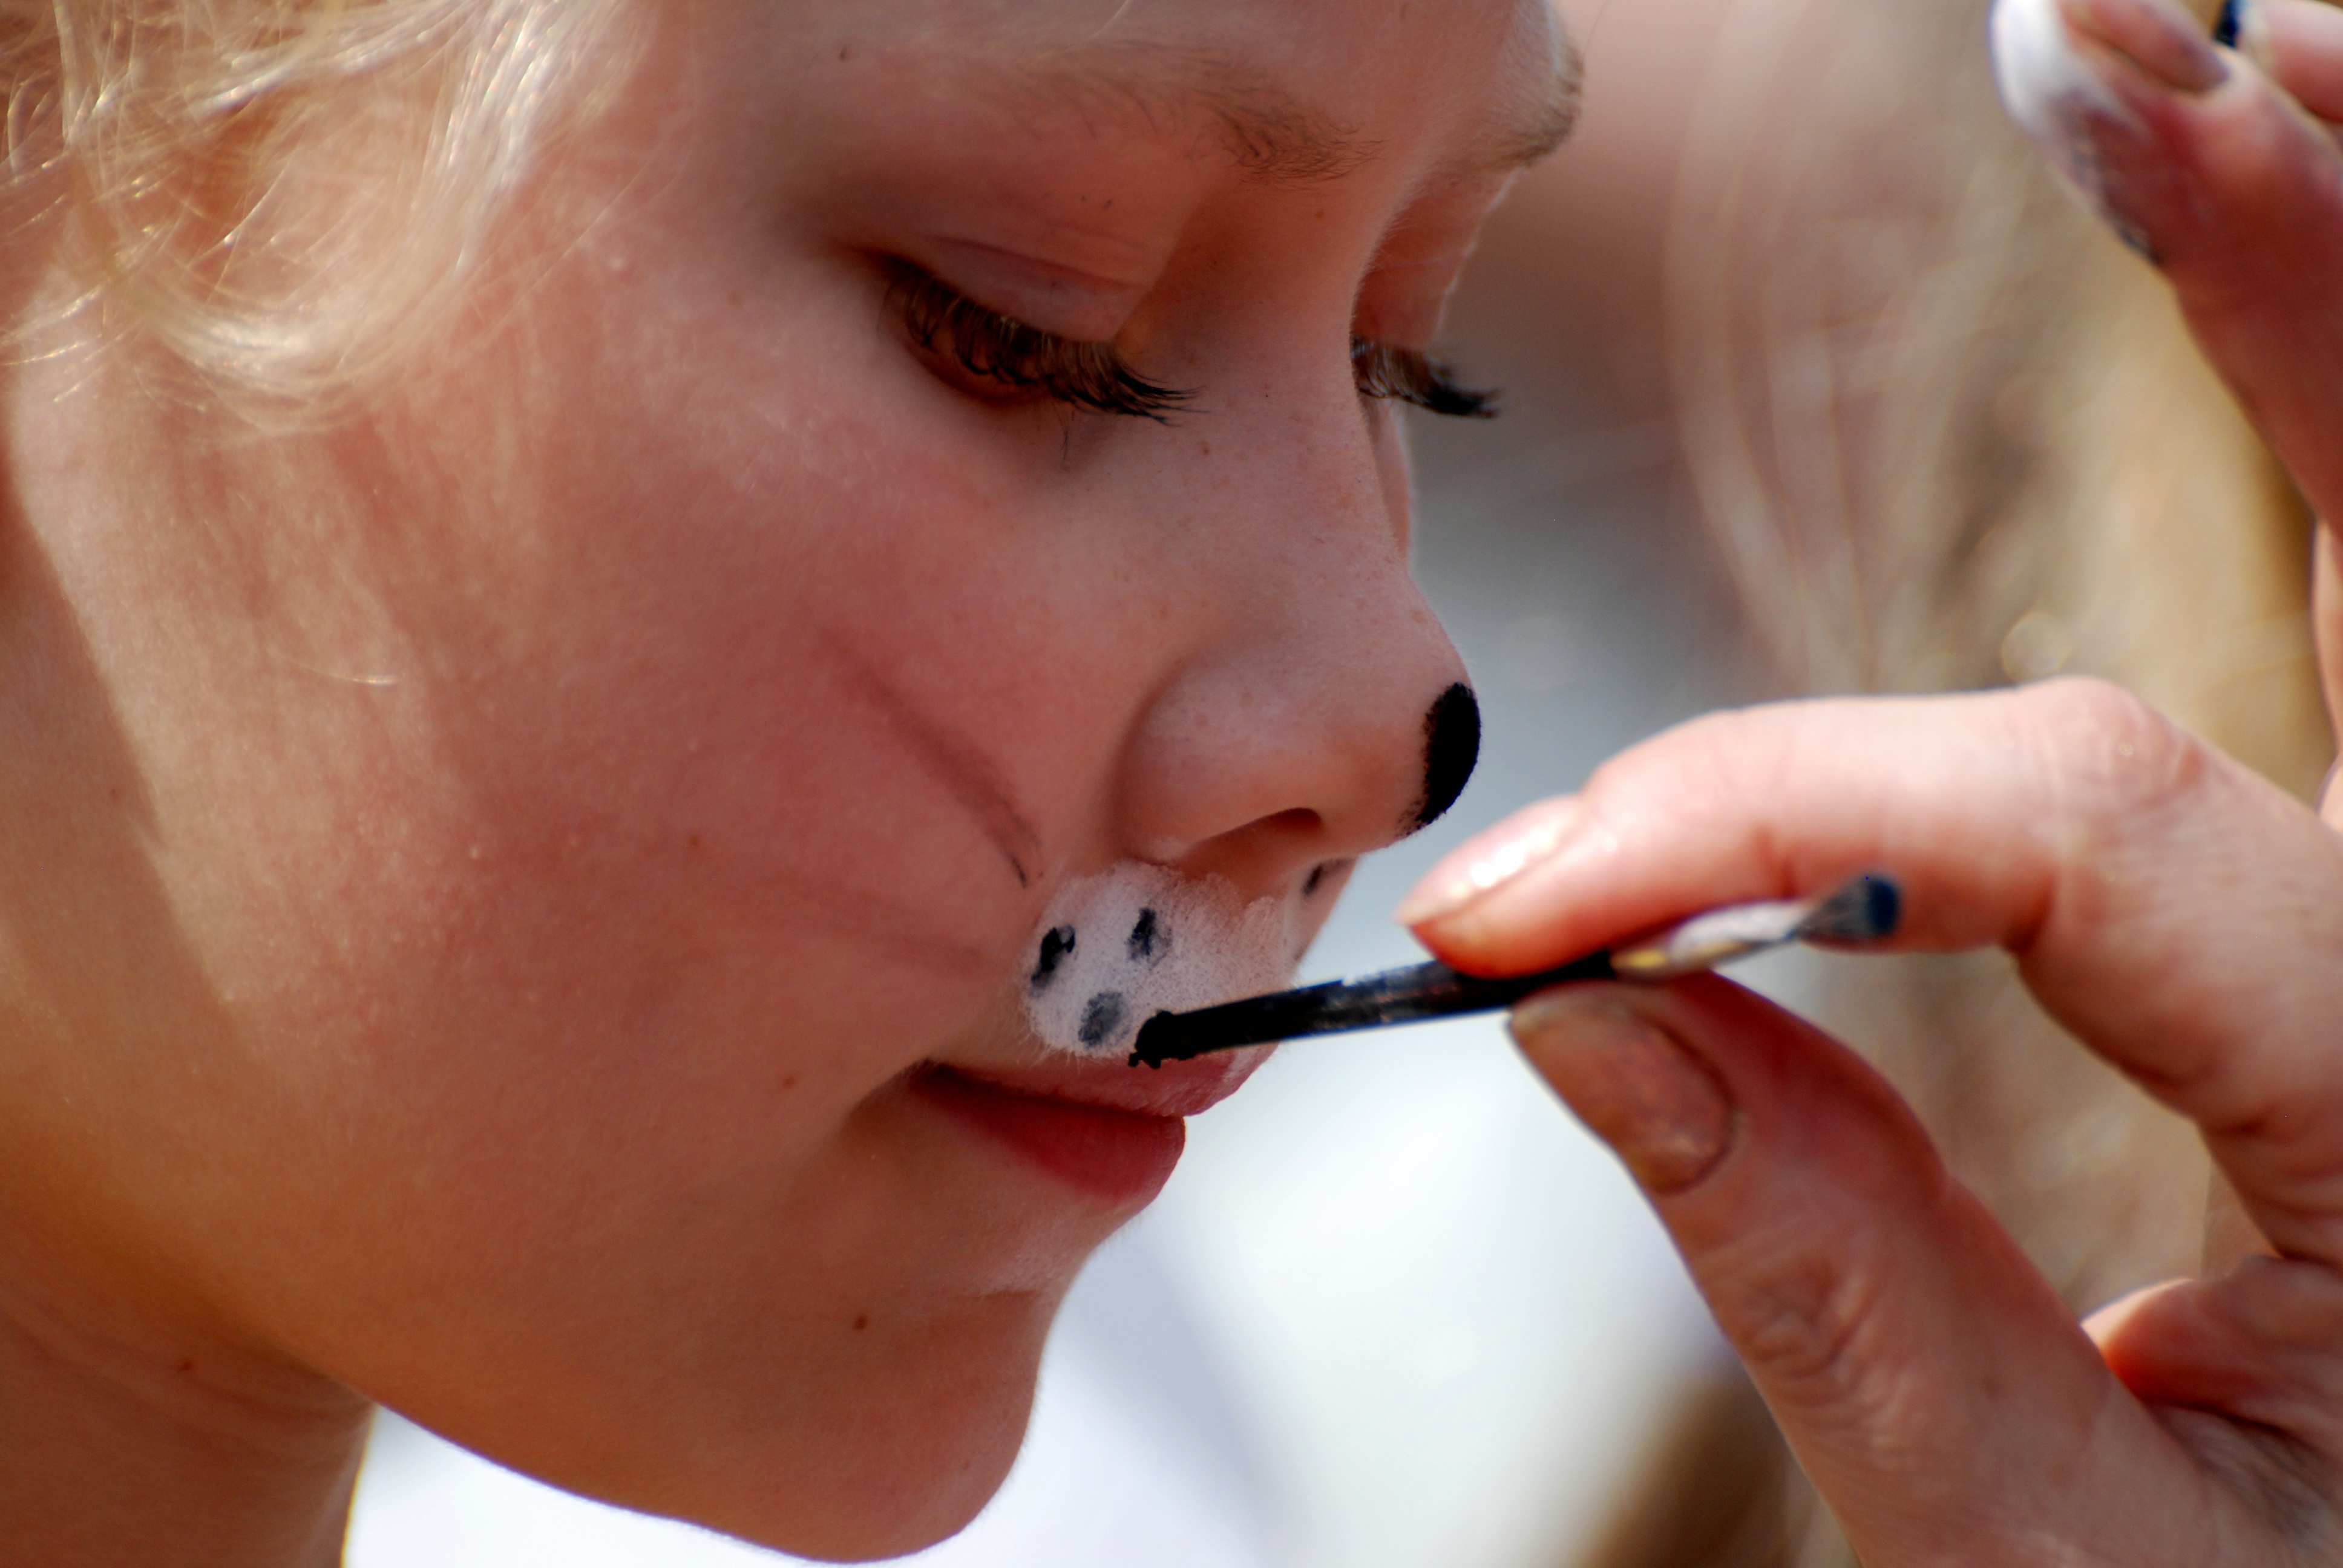
hand, person, people, girl, street, city, cityscape, finger, child, nikon, ear, lip, mouth, close up, human body, face, eating, nose, candid, girls, neck, infant, eye, head, skin, organ, nikkor, russia, d80, cityscapes, tooth, nikond80, 70300mmf4556gvr, yaroslavl, sense, human action